Marine Corps Intelligence

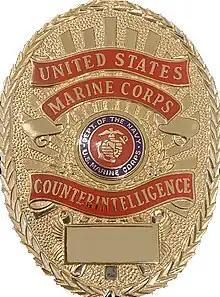
Marine Corps Counterintelligence Badge

Marine Counterintelligence Agents work to detect and prevent acts of terrorism, espionage, sabotage, subversion, sedition, treason and assassination. Marine Counterintelligence Agents also investigate cases of friendly personnel who may be Prisoners of War (POW), Missing In Action (MIA) or defectors. CI investigations within the Department of the Navy fall under the exclusive jurisdiction of the Naval Criminal Investigative Service (NCIS). During combat operations, the exclusive CI investigative jurisdiction held by NCIS in garrison is assigned to MAGTF commanders and is executed by Marine Counterintelligence Agents under the staff cognizance of the unit intelligence officer.